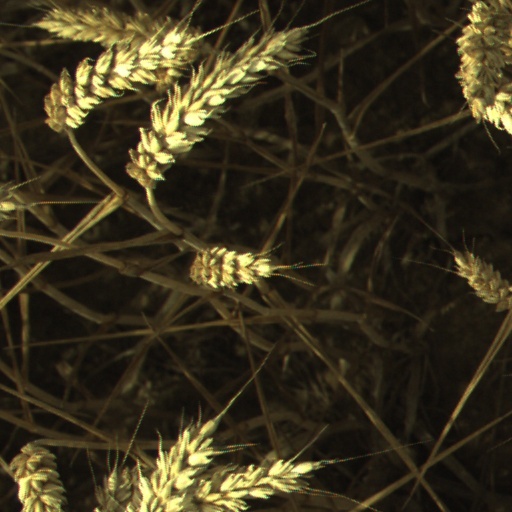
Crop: wheat